NKVD prisoner massacres in Lviv

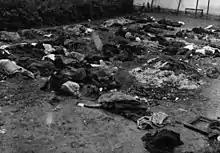
Corpses of the victims in the courtyard of the prison on Łącki Street

The NKVD prison massacres in Lviv were a mass murder of prisoners held in Lviv prisons and detention centers, carried out by Soviet NKVD and NKGB officers in the last days of June 1941.